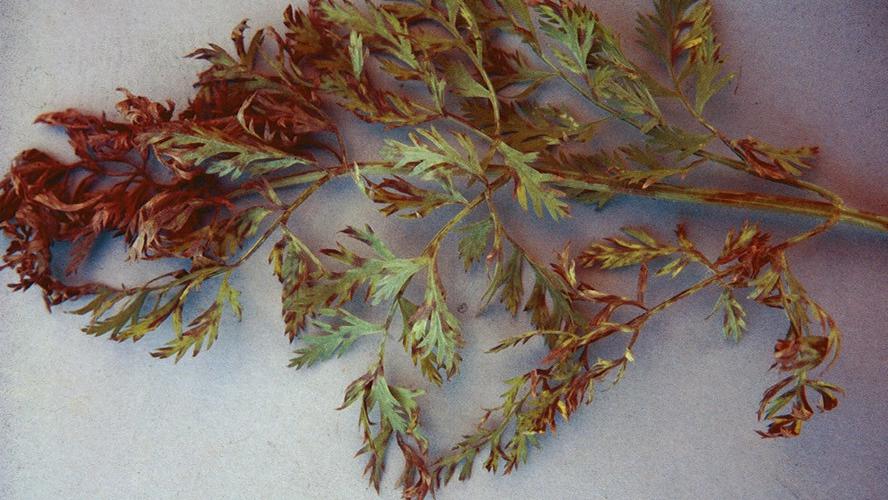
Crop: unknown
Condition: carrot_carrot_alternaria_blight